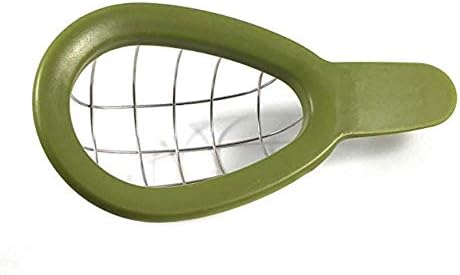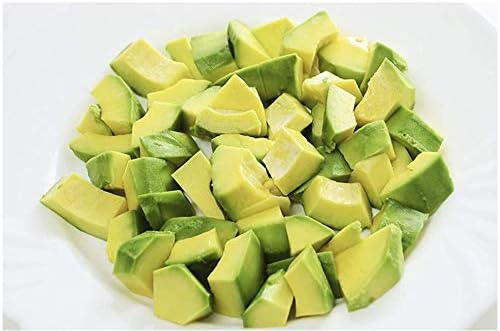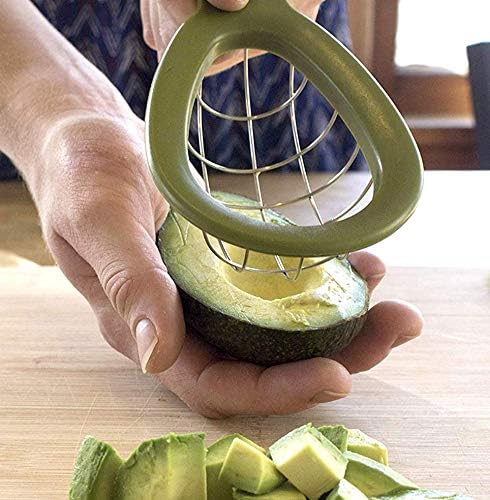
Avocado dicer/cuber tool
Category: Amazon Home
Great tool for the home chef, healthy cook or foodie in your life Ideal for parties and healthy snacking. Get BEAUTIFUL AVOCADO CUBES with very little work. Fun for kids ERGONOMIC GRIP makes it EASY TO USE with small or large hands Durable BPA free ABS plastic handle with strong premium STAINLESS STEEL Guaranteed not to rust and stays sharp over time EASY TO CLEAN & Dishwasher Safe Small enough to Store Away in your drawer or take with you.
Features: NEWEST AVOCADO tool on the market – simply slice your avocado in half, push pitted avocado half down on the stainless grid, and give it a twist to get perfect avocado cubes every single time. | EASY TO CLEAN – simple and easy to rinse clean and top shelf dishwasher safe. | SIMPLE TO USE – Comfortable grip makes it easy to cube and dice avocados like a culinary expert! | PERFECT AVOCADO CUBES for all of your best recipes like guacamole, avocado toast, sandwiches, and more.